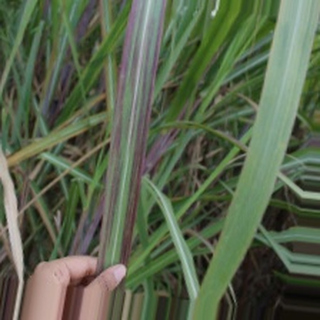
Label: sugarcane_bacterial_blight